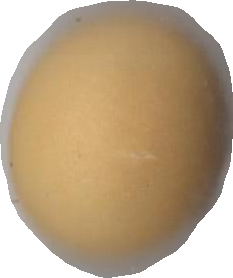
Variety: Dega